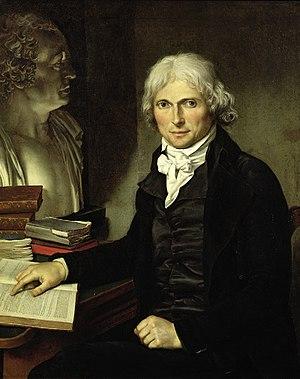
Le vitalisme est une tradition philosophique pour laquelle le vivant n'est pas réductible aux lois physico-chimiques. Elle envisage la vie comme de la matière animée d'un principe ou force vitale, qui s'ajouterait pour les êtres vivants aux lois de la matière. Selon cette conception, c'est cette force qui insufflerait la vie à la matière.
Marie François Xavier Bichat, né le 14 novembre 1771 à Thoirette et mort le 22 juillet 1802 à Paris, est un médecin et anatomo-pathologiste français.